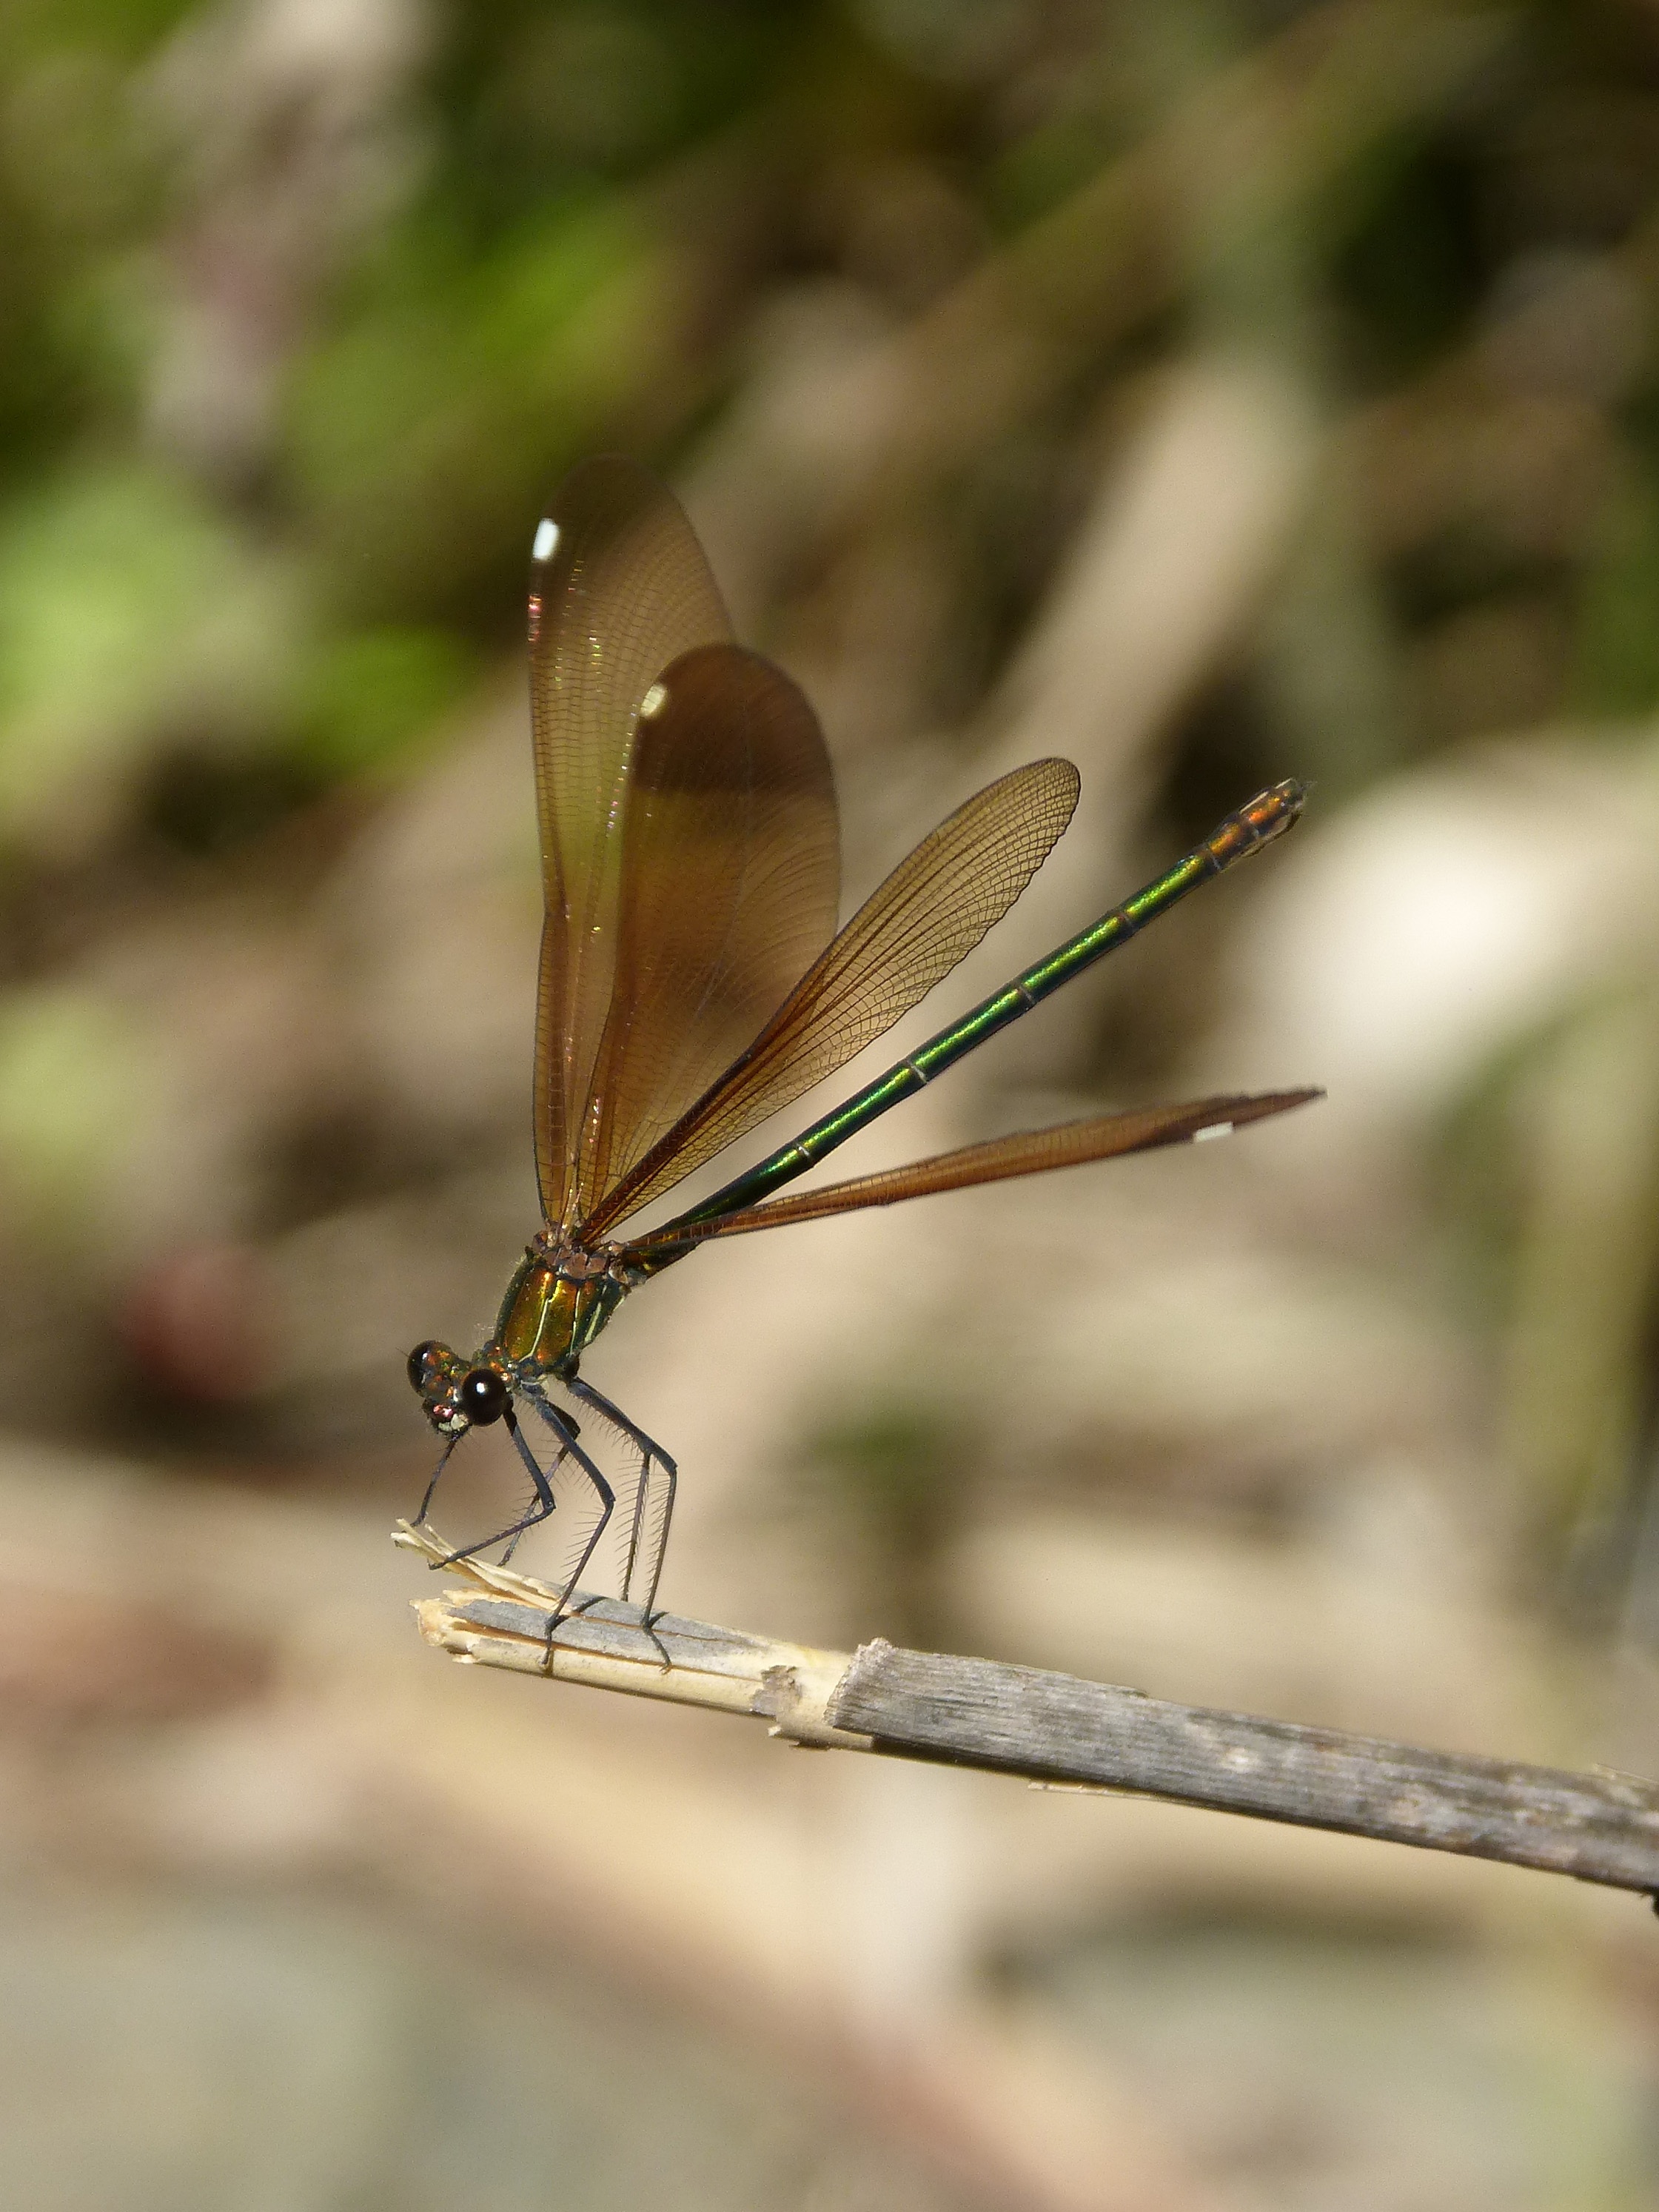
nature, wing, photography, green, insect, fauna, invertebrate, close up, dragonfly, beauty, damselfly, iridescent, macro photography, arthropod, black dragonfly, calopteryx haemorrhoidalis, libella, dragonflies and damseflies, net winged insects